Sky position (RA, Dec in degrees): 171.023, 12.182
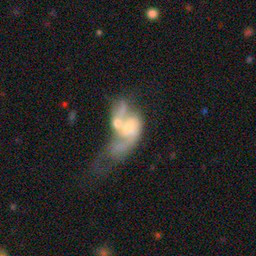
Galaxy morphology: Merging Galaxies